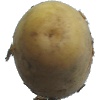
Label: white_potato